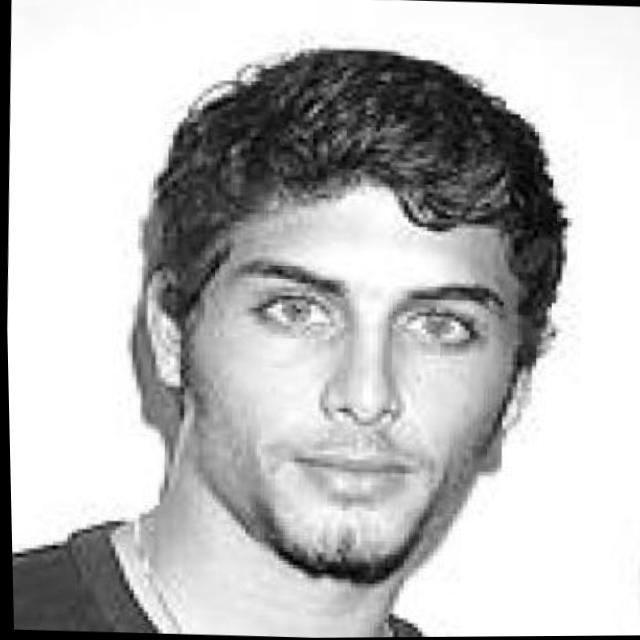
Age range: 21-44